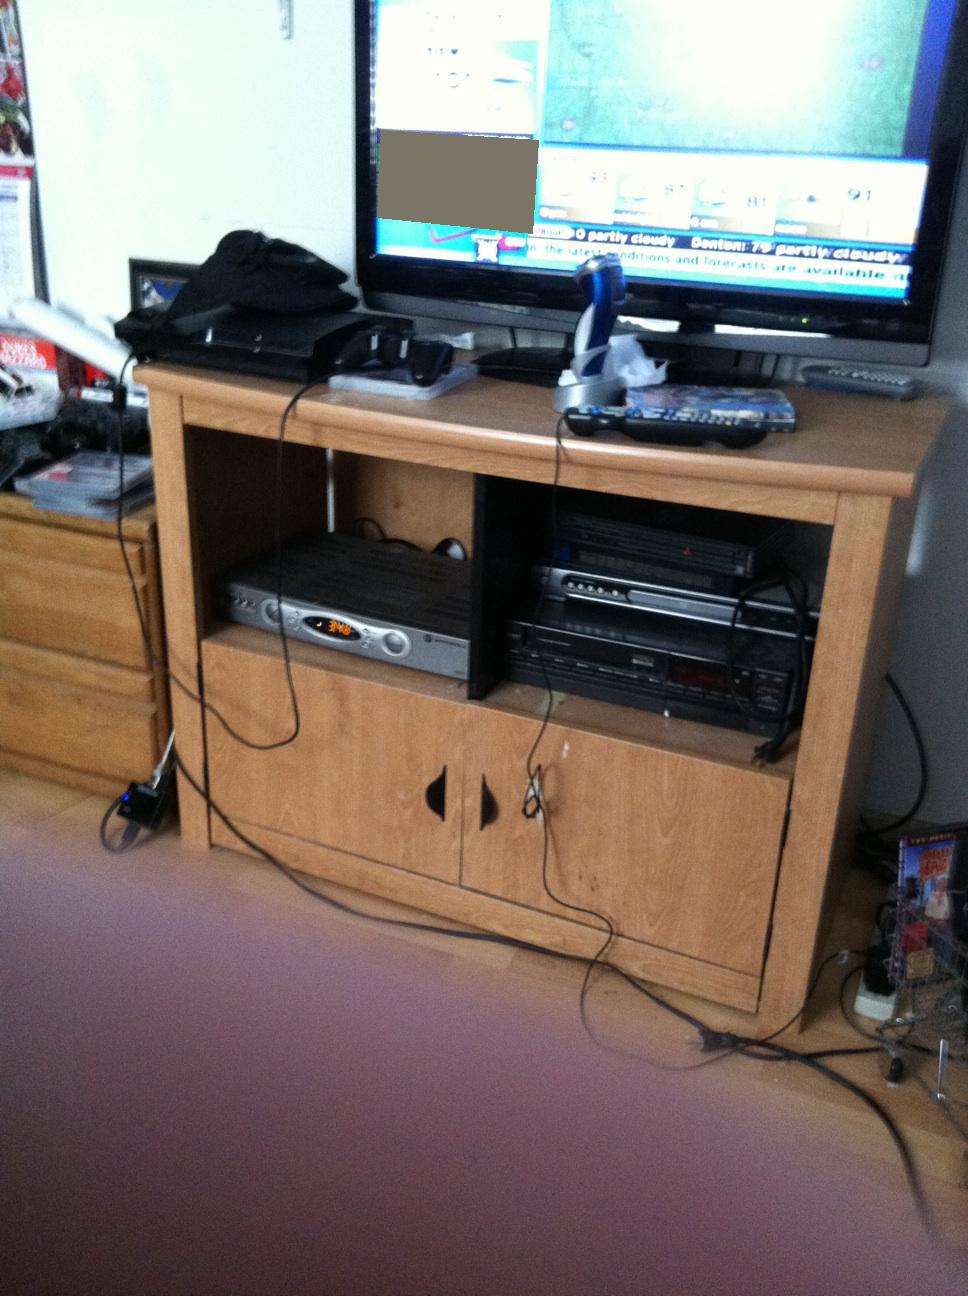Question: What time is it? I can't - I don't have my phone close because it's plugged in. What time is it?
Answer: unanswerable